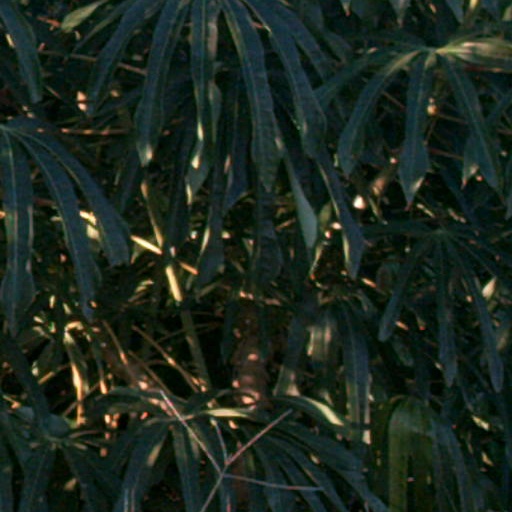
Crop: cassava